Scripto

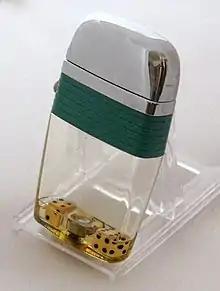
Scripto Vu lighter with transparent fluid compartment

In 1955, Scripto was the first to introduce what it called Fluidlead. This was a pencil that wrote like a pen using liquid graphite. Another company, Parker Pens, had developed a similar product called Liquid Lead that was a few months behind Scripto in production. To avoid a costly patent fight the two companies agreed to share their formulas with each other on Valentine's Day of that year.